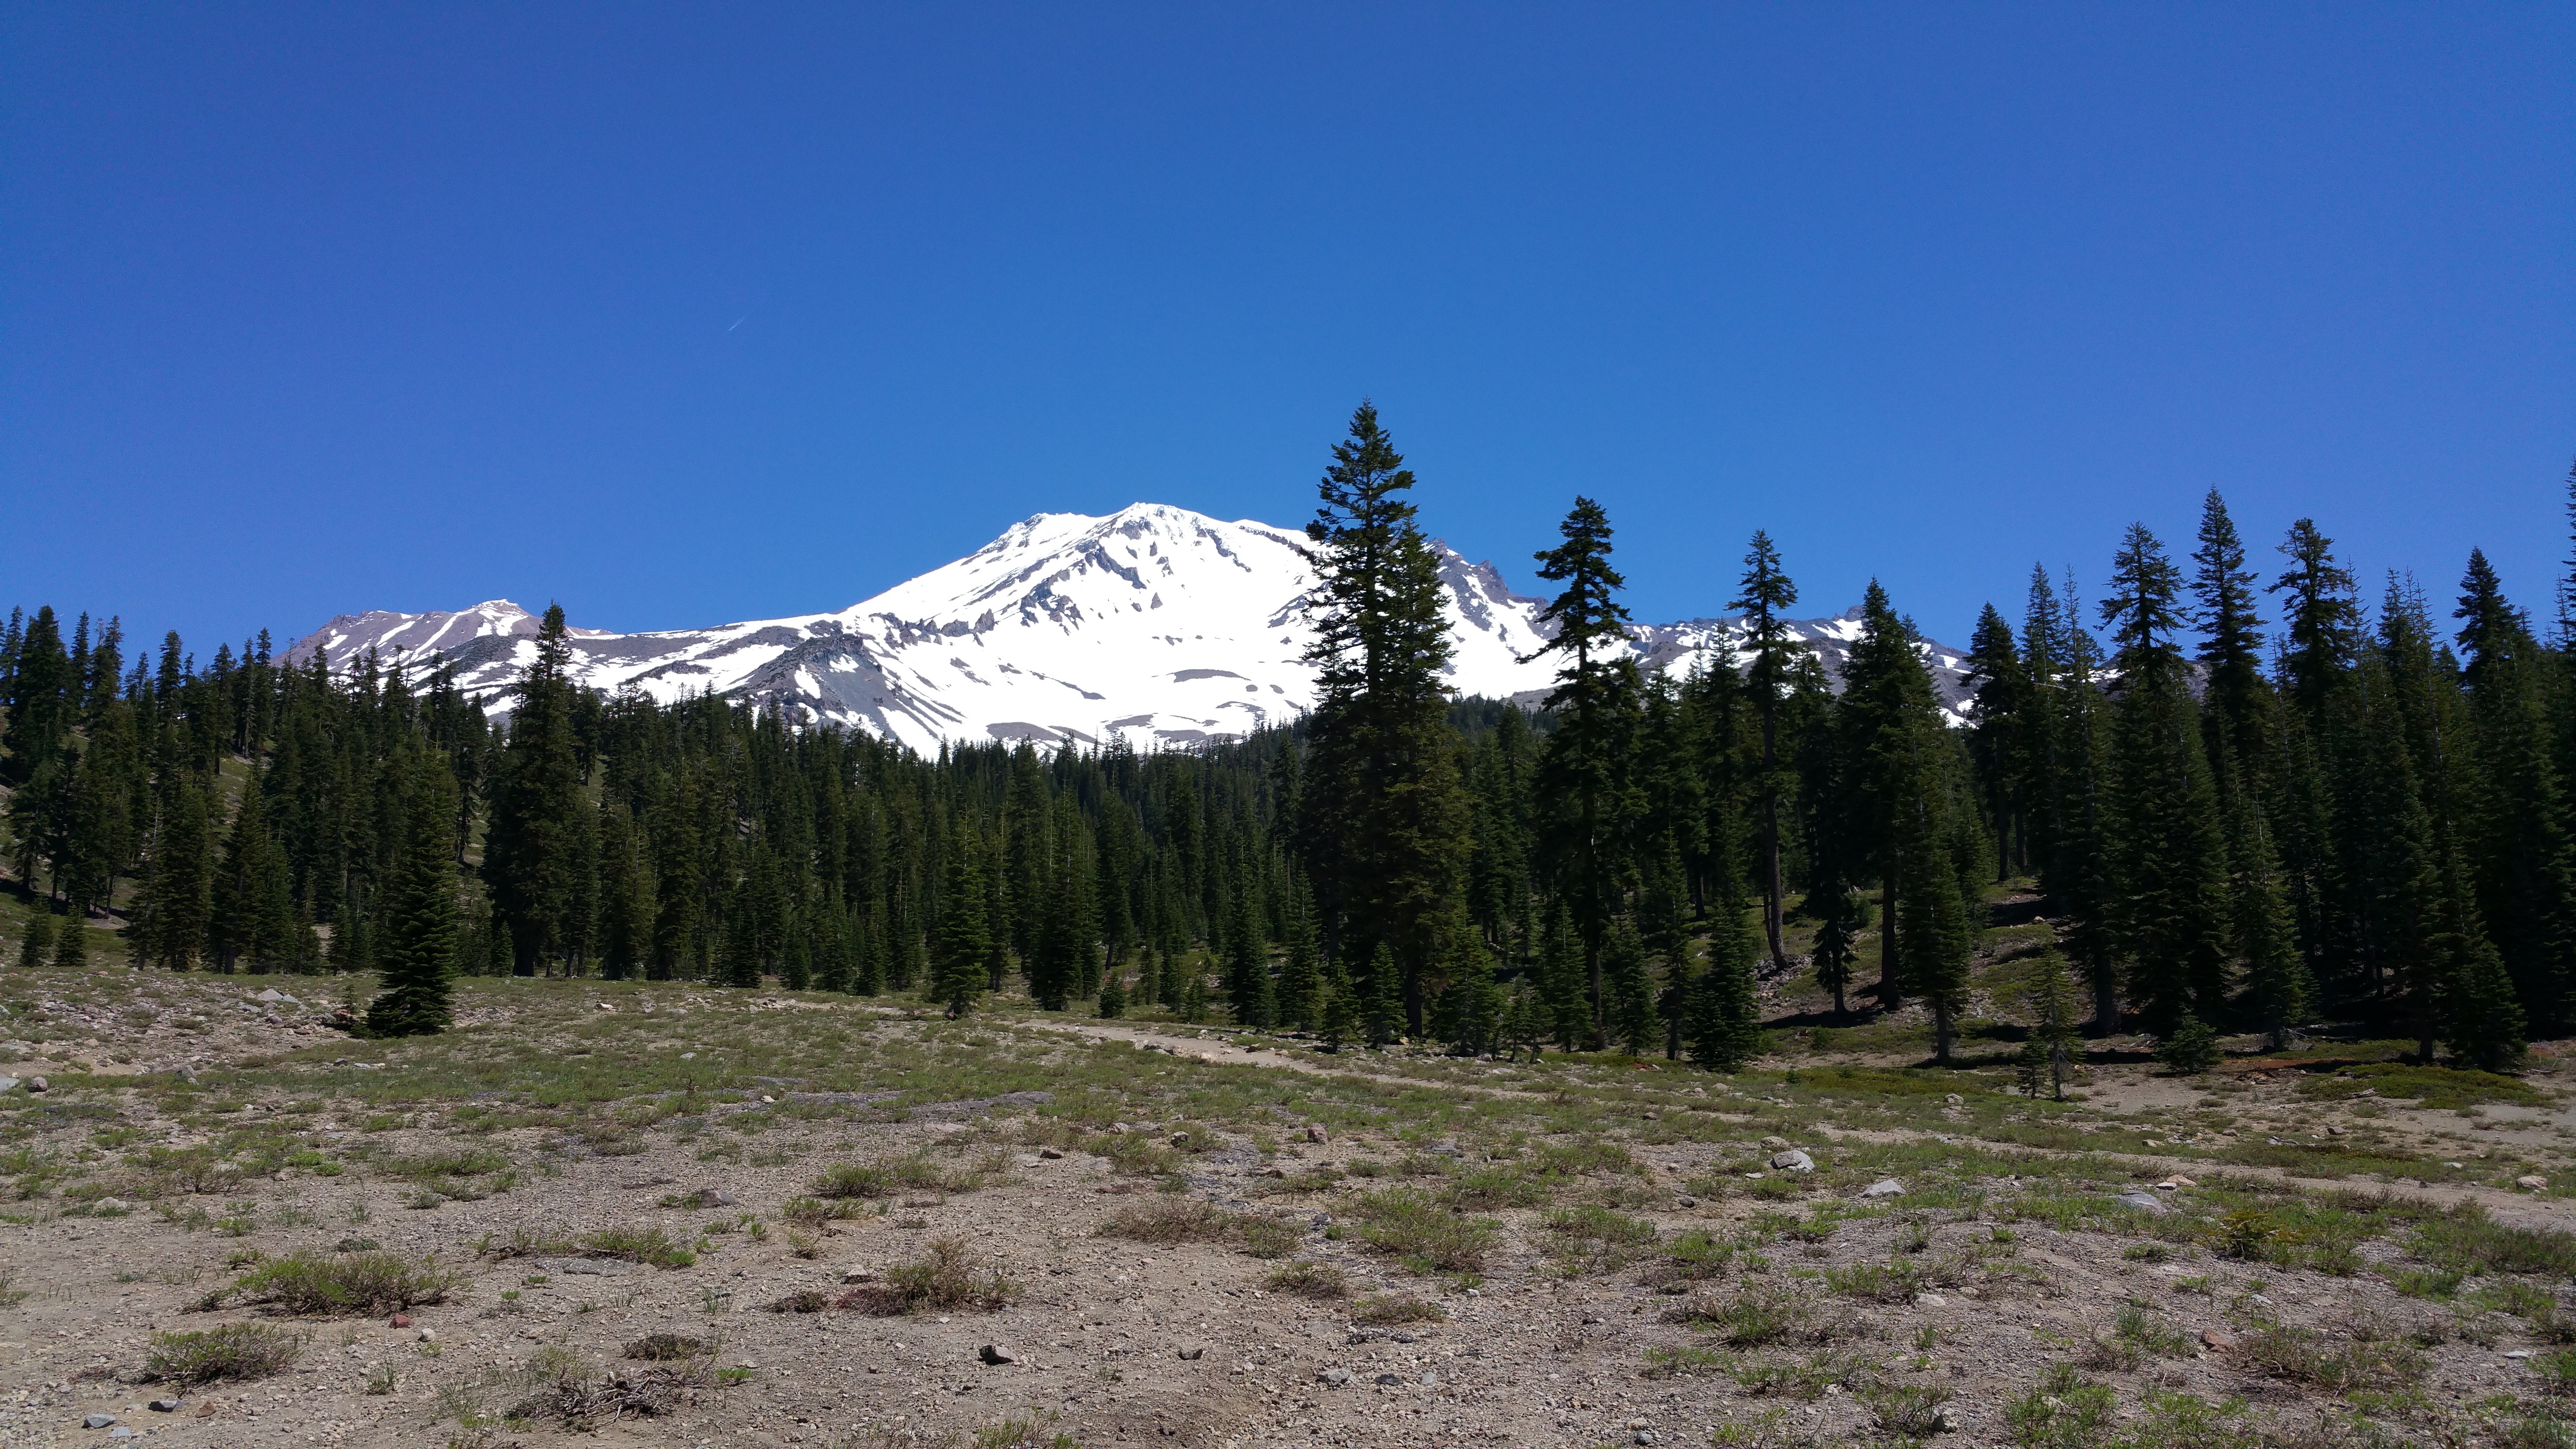
landscape, forest, wilderness, walking, mountain, snow, trail, meadow, mountain range, evergreen, ridge, summit, alps, plateau, fell, ecosystem, mountain pass, mountainous landforms, temperate coniferous forest, mt shasta